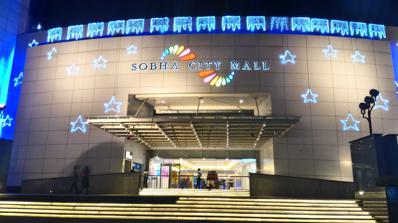
Building: Sobha City Mall
Country: India
Year built: 2015
Shopping mall in Kerala, India Sobha City Mall Night view of Main entrance of Sobha City Mall Location Puzhakkal, Thrissur , India Coordinates 10°33′00″N 76°10′59″E / 10.549886°N 76.183081°E / 10.549886; 76.183081 Opening date 17 December 2015 Owner sobha ltd. Architect y Total retail floor area 450,000 square feet (42,000 m 2 ) No. of floors 3 Website www.sobhacity.co.in Sobha City Mall is a shopping mall in Sobha City, Puzhakkal , Thrissur City, Kerala , India. The Mall opened on 17 December 2015. It is built on 4.7 acres (1.9 ha) land and covers an area of 450,000 square feet (42,000 m 2 ). The mall is centrally air-conditioned and has a six screen multiplex by INOX Leisure Limited . It offers a luxury business hotel, office space, restaurants, food courts and a 600 car parking facility. See also Mall of Joy, Thrissur References